Albert Park railway station, Adelaide

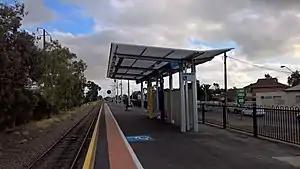
Albert Park station in 2017

Albert Park railway station is located on the Grange line. Situated in the western Adelaide suburb of Albert Park, it is 9.1 kilometres from Adelaide station.